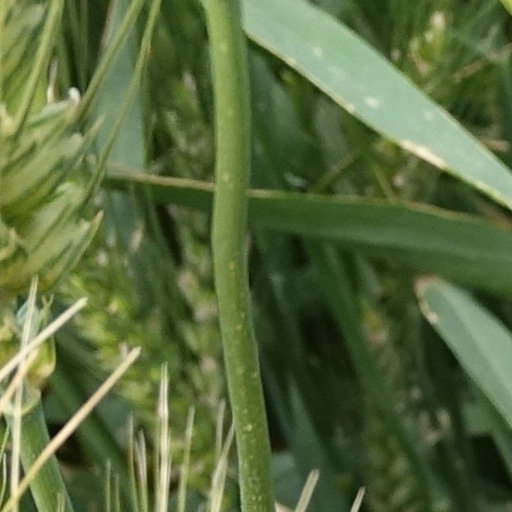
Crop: wheat